Richard Leveson (admiral)

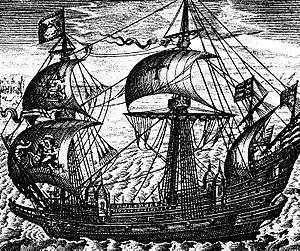
The Ark Royal (1587), by Claes Janszoon Visscher.

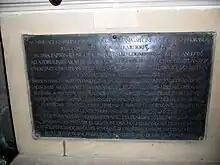
Inscription on memorial to Richard Leveson, giving career details.

Leveson took to the sea in his teenage years and his career was secured by marriage in 1587 to Margaret, the daughter of Charles Howard, 1st Earl of Nottingham, who had been appointed Lord High Admiral in 1585.